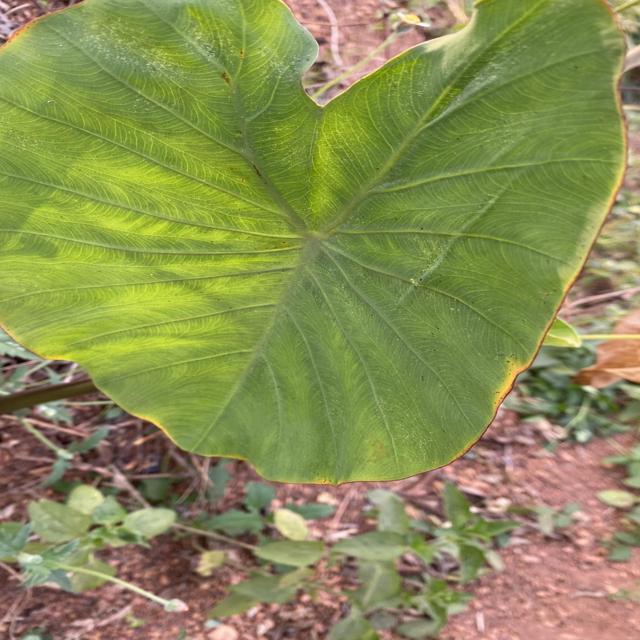
Label: Early_Blight